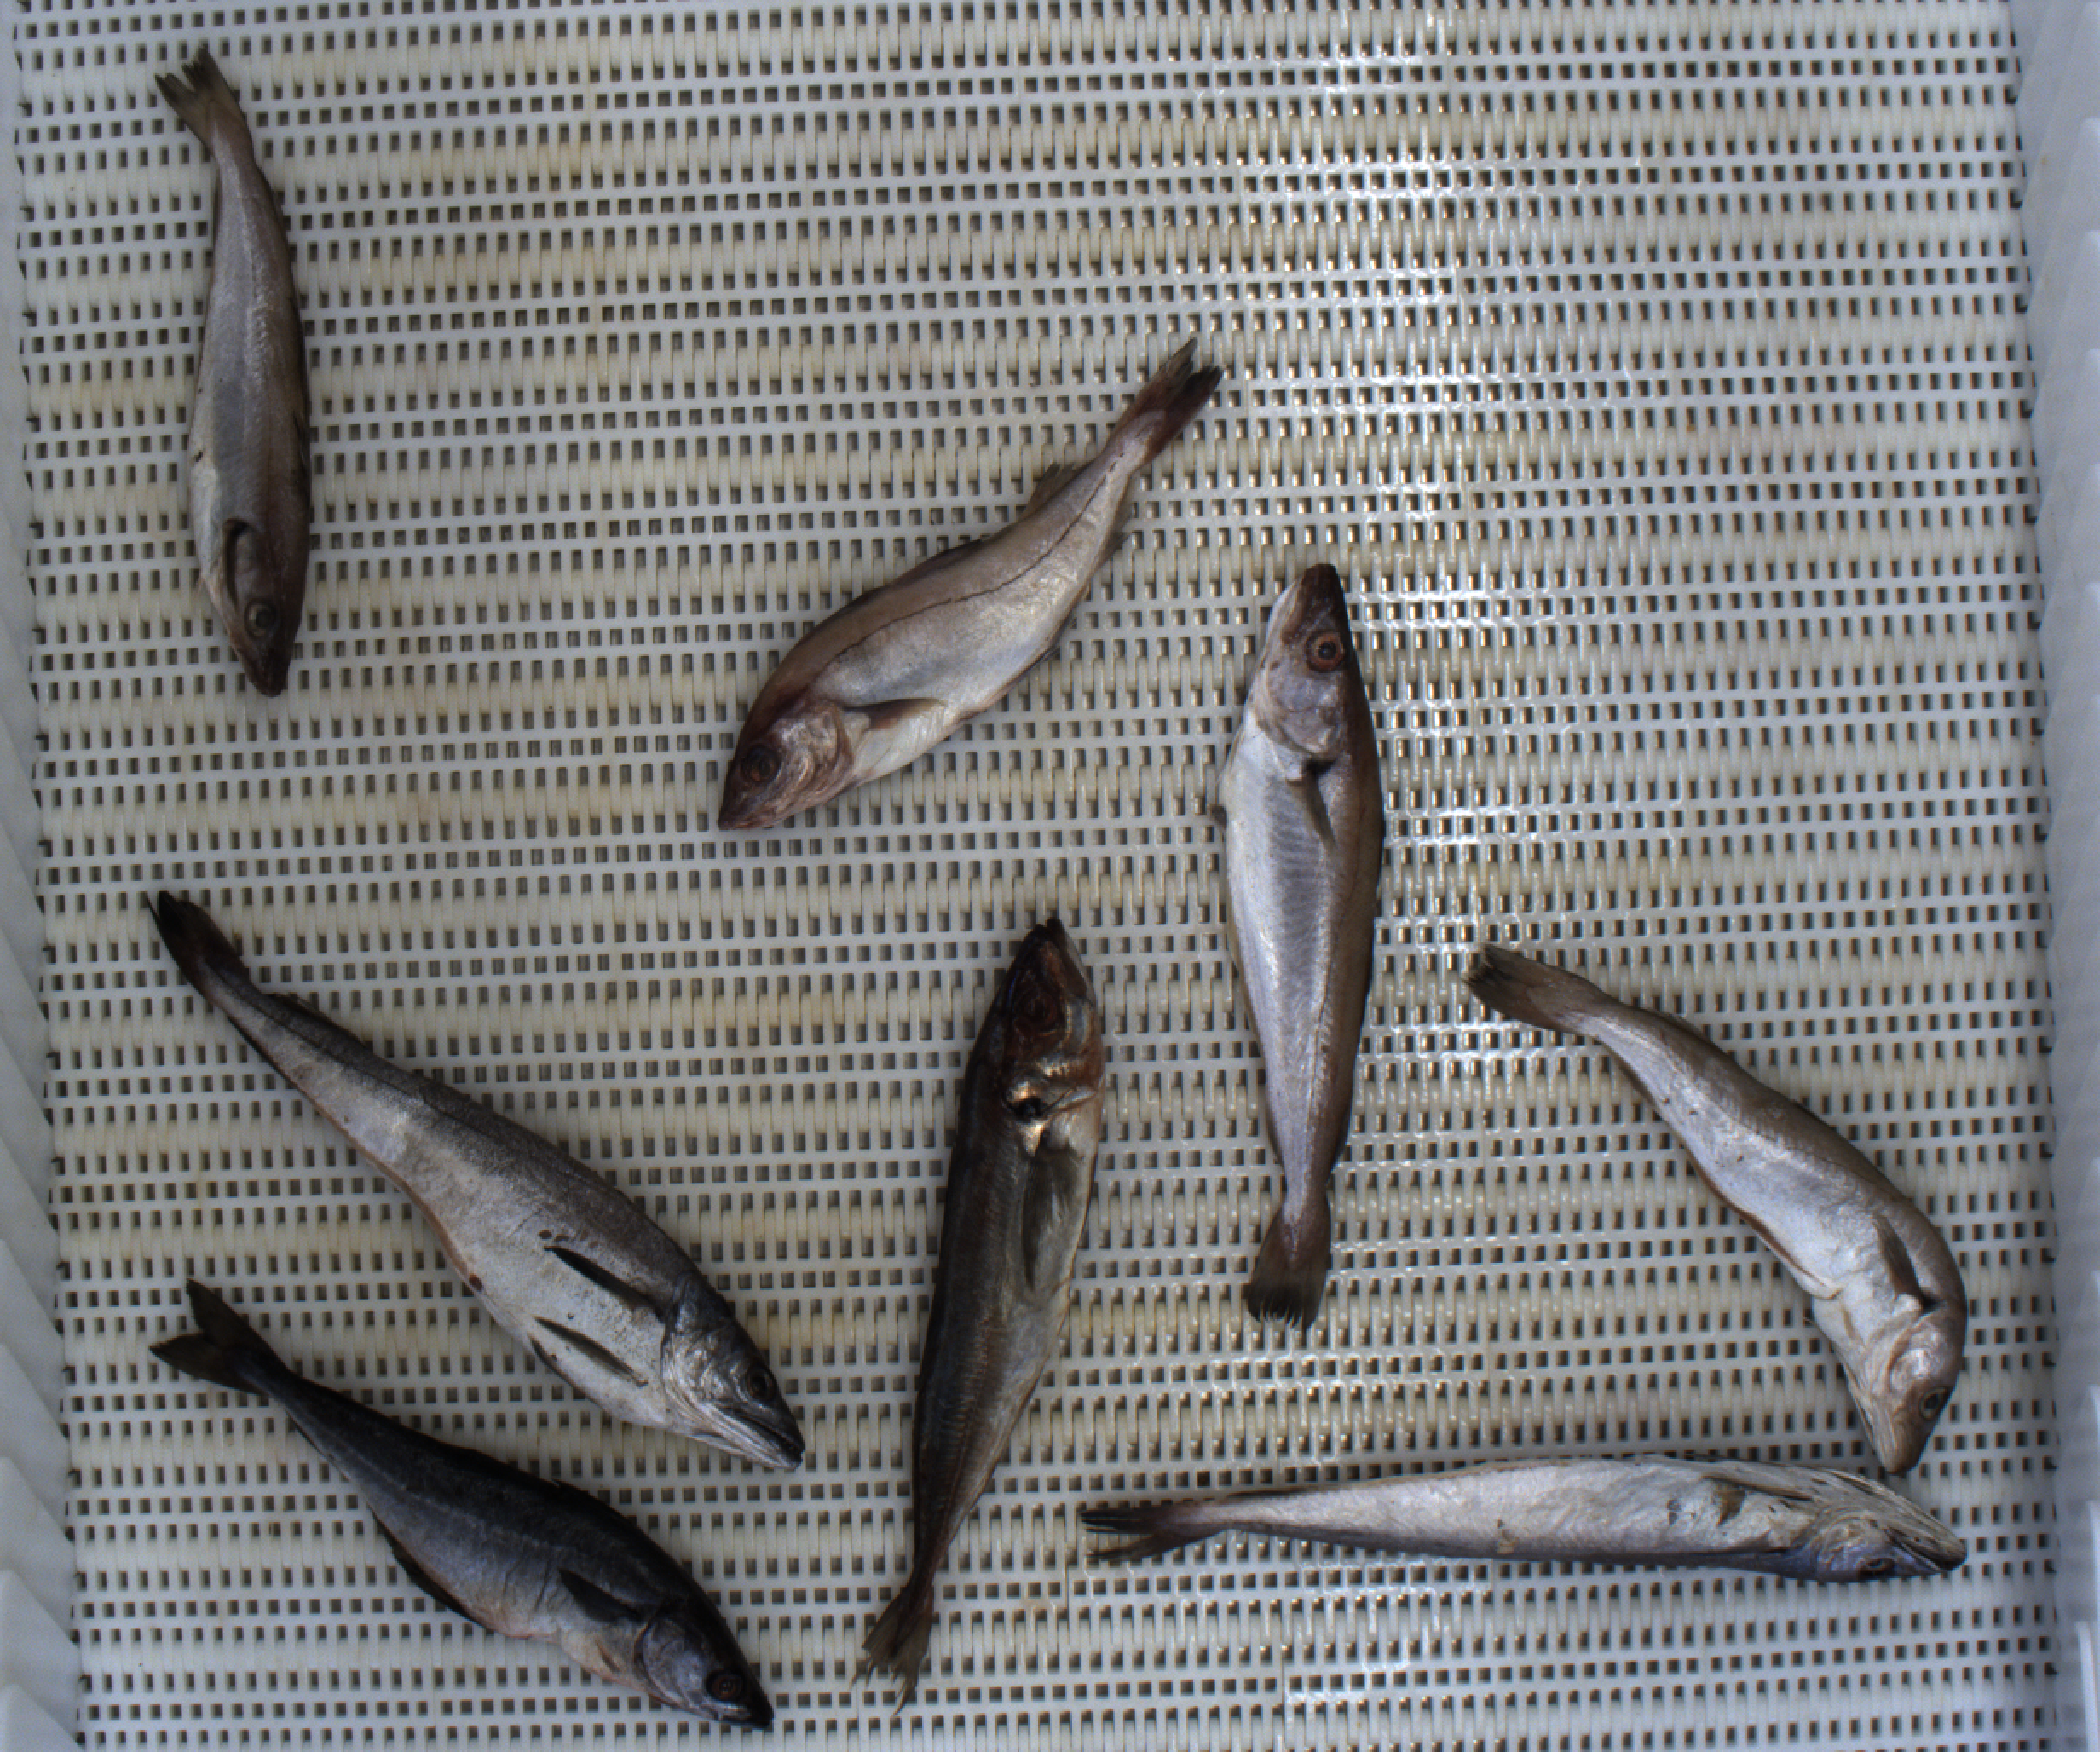
Total fish: 8
Cod: 0
Haddock: 1
Whiting: 3
Hake: 2
Horse mackerel: 1
Saithe: 1
Other: 0